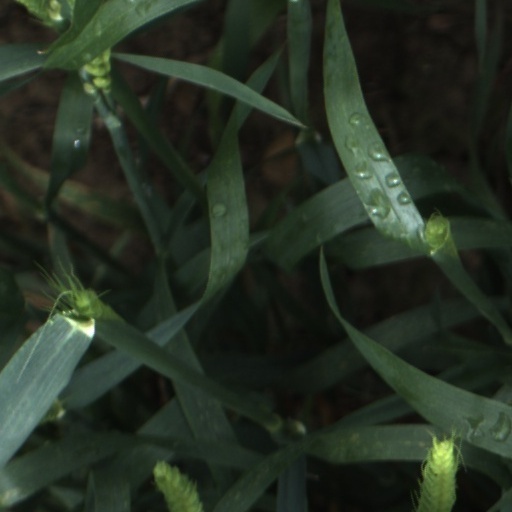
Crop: wheat